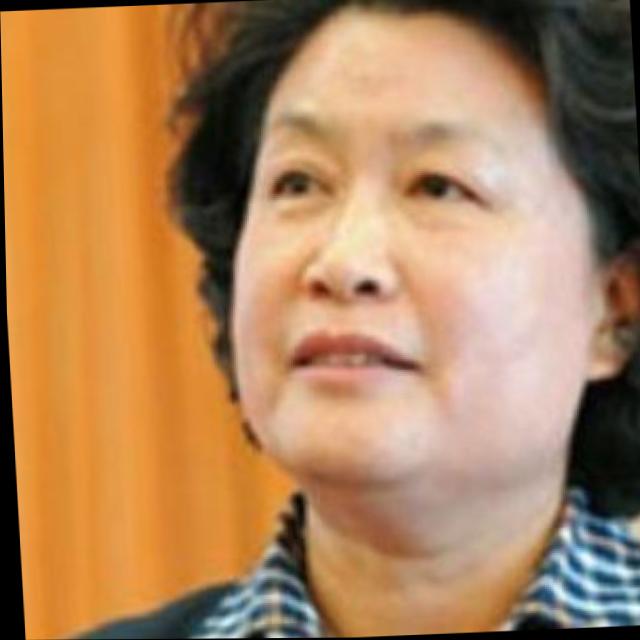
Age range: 45-64